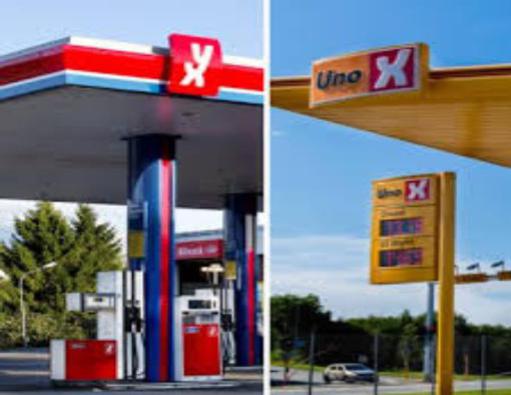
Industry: Others